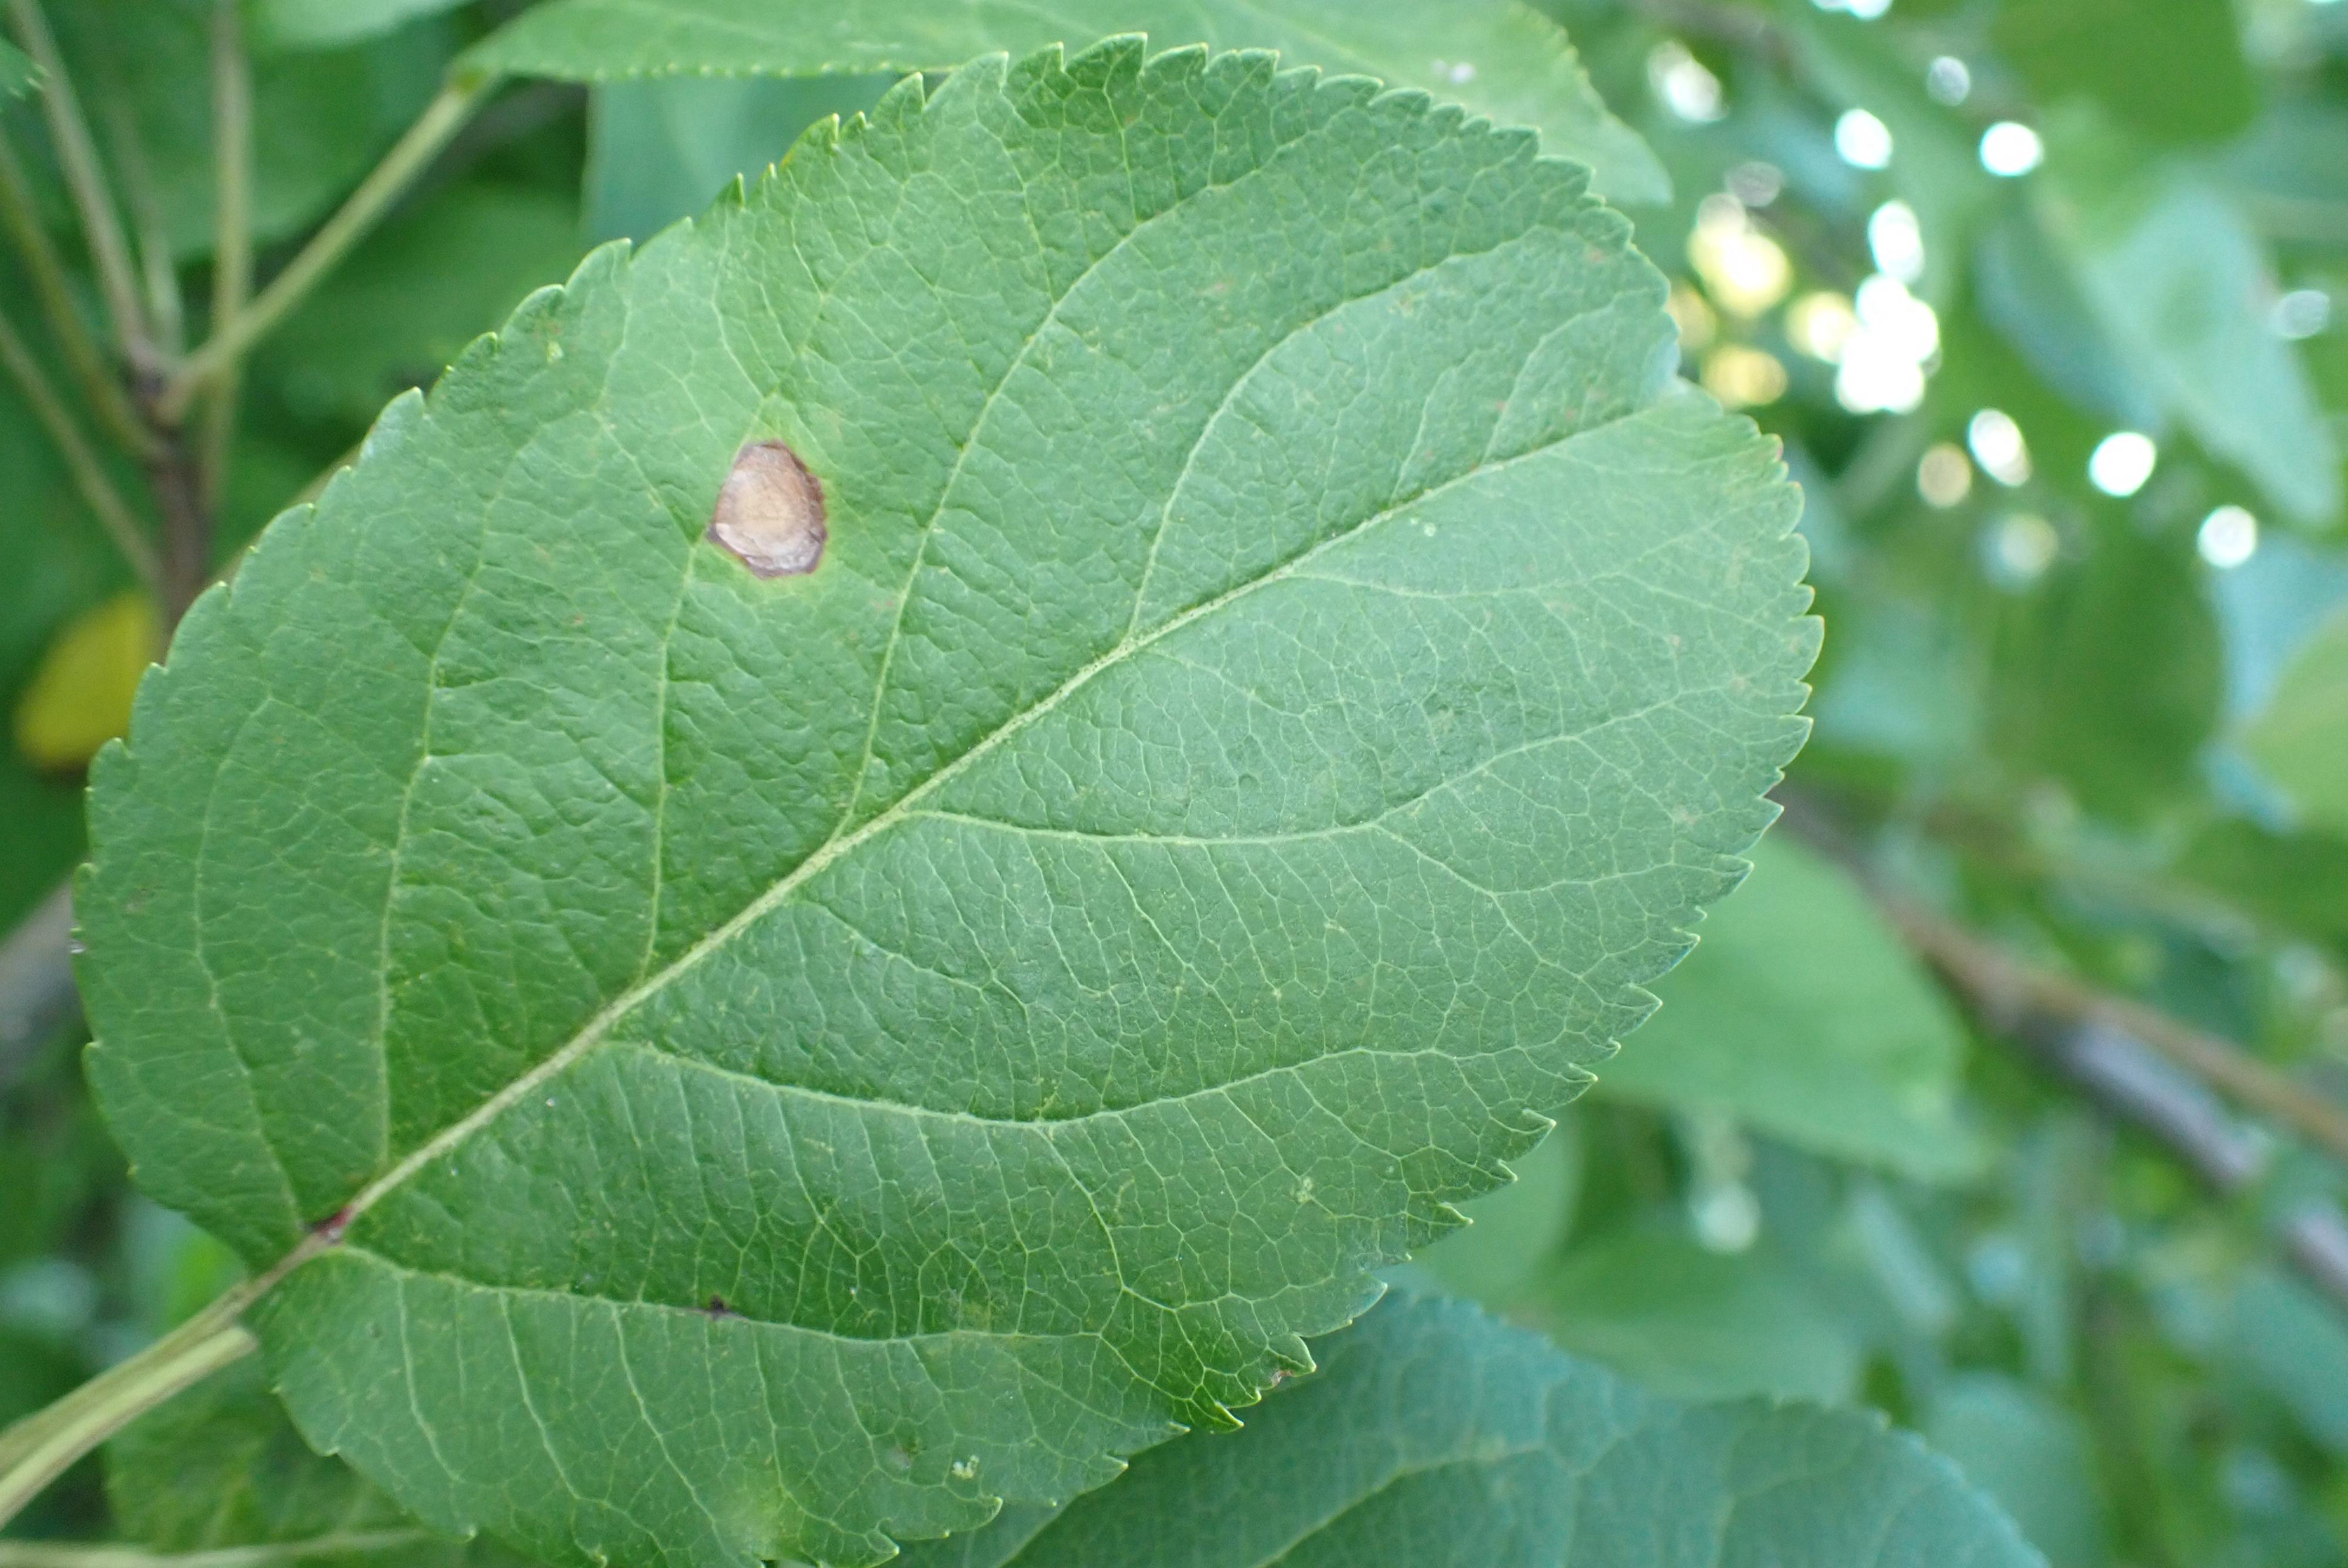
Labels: frog_eye_leaf_spot